Palakkad

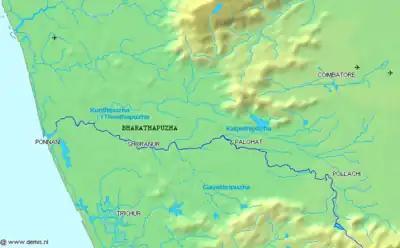
Topography map-Palakkad (Palghat)

Palakkad is the gateway to Kerala due to the presence of the Palakkad Gap in the Western Ghats. The city is in central Kerala. Malayalam is the official language in Palakkad. Two main tributaries of Bharathapuzha, Kalpathi River and Kannadi River flows through the city. Of the numerous dams in Palakkad district, the largest Malampuzha dam is from Palakkad city.